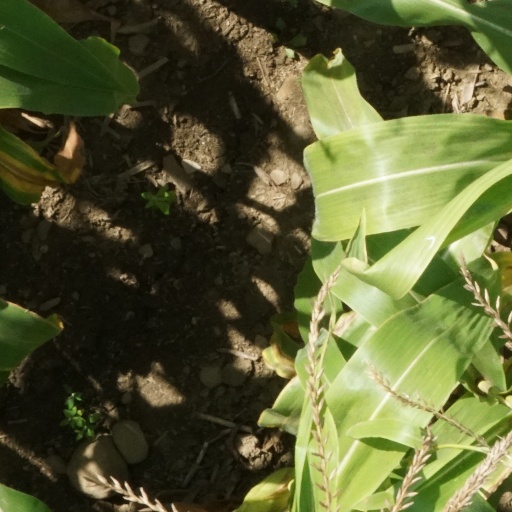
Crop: maize; corn